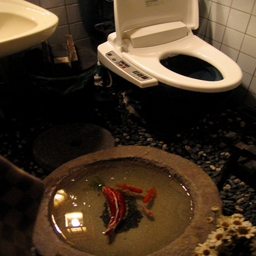
There is a fish bowl near a toilet bowl.
a bath room with a fish bowl
THIS IS A BOWL OF SMALL GOLDFISH OR BABY KOI
a bathroom with a fancy toilet and a sink
A toilet that has an open toilet lid.